Dalli Rajhara

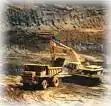
Dalli Rajhara

Dalli-Rajhara is the twin mine and part of the Rajhara group of mines. These are captive iron ore mines for Bhilai Steel Plant (BSP)a SAIL enterprise. Iron ores mined from the area are of the hematite and magnetite variety. The other mines in the neighbourhood produce dolomite, lime and other raw materials which go into steel production.